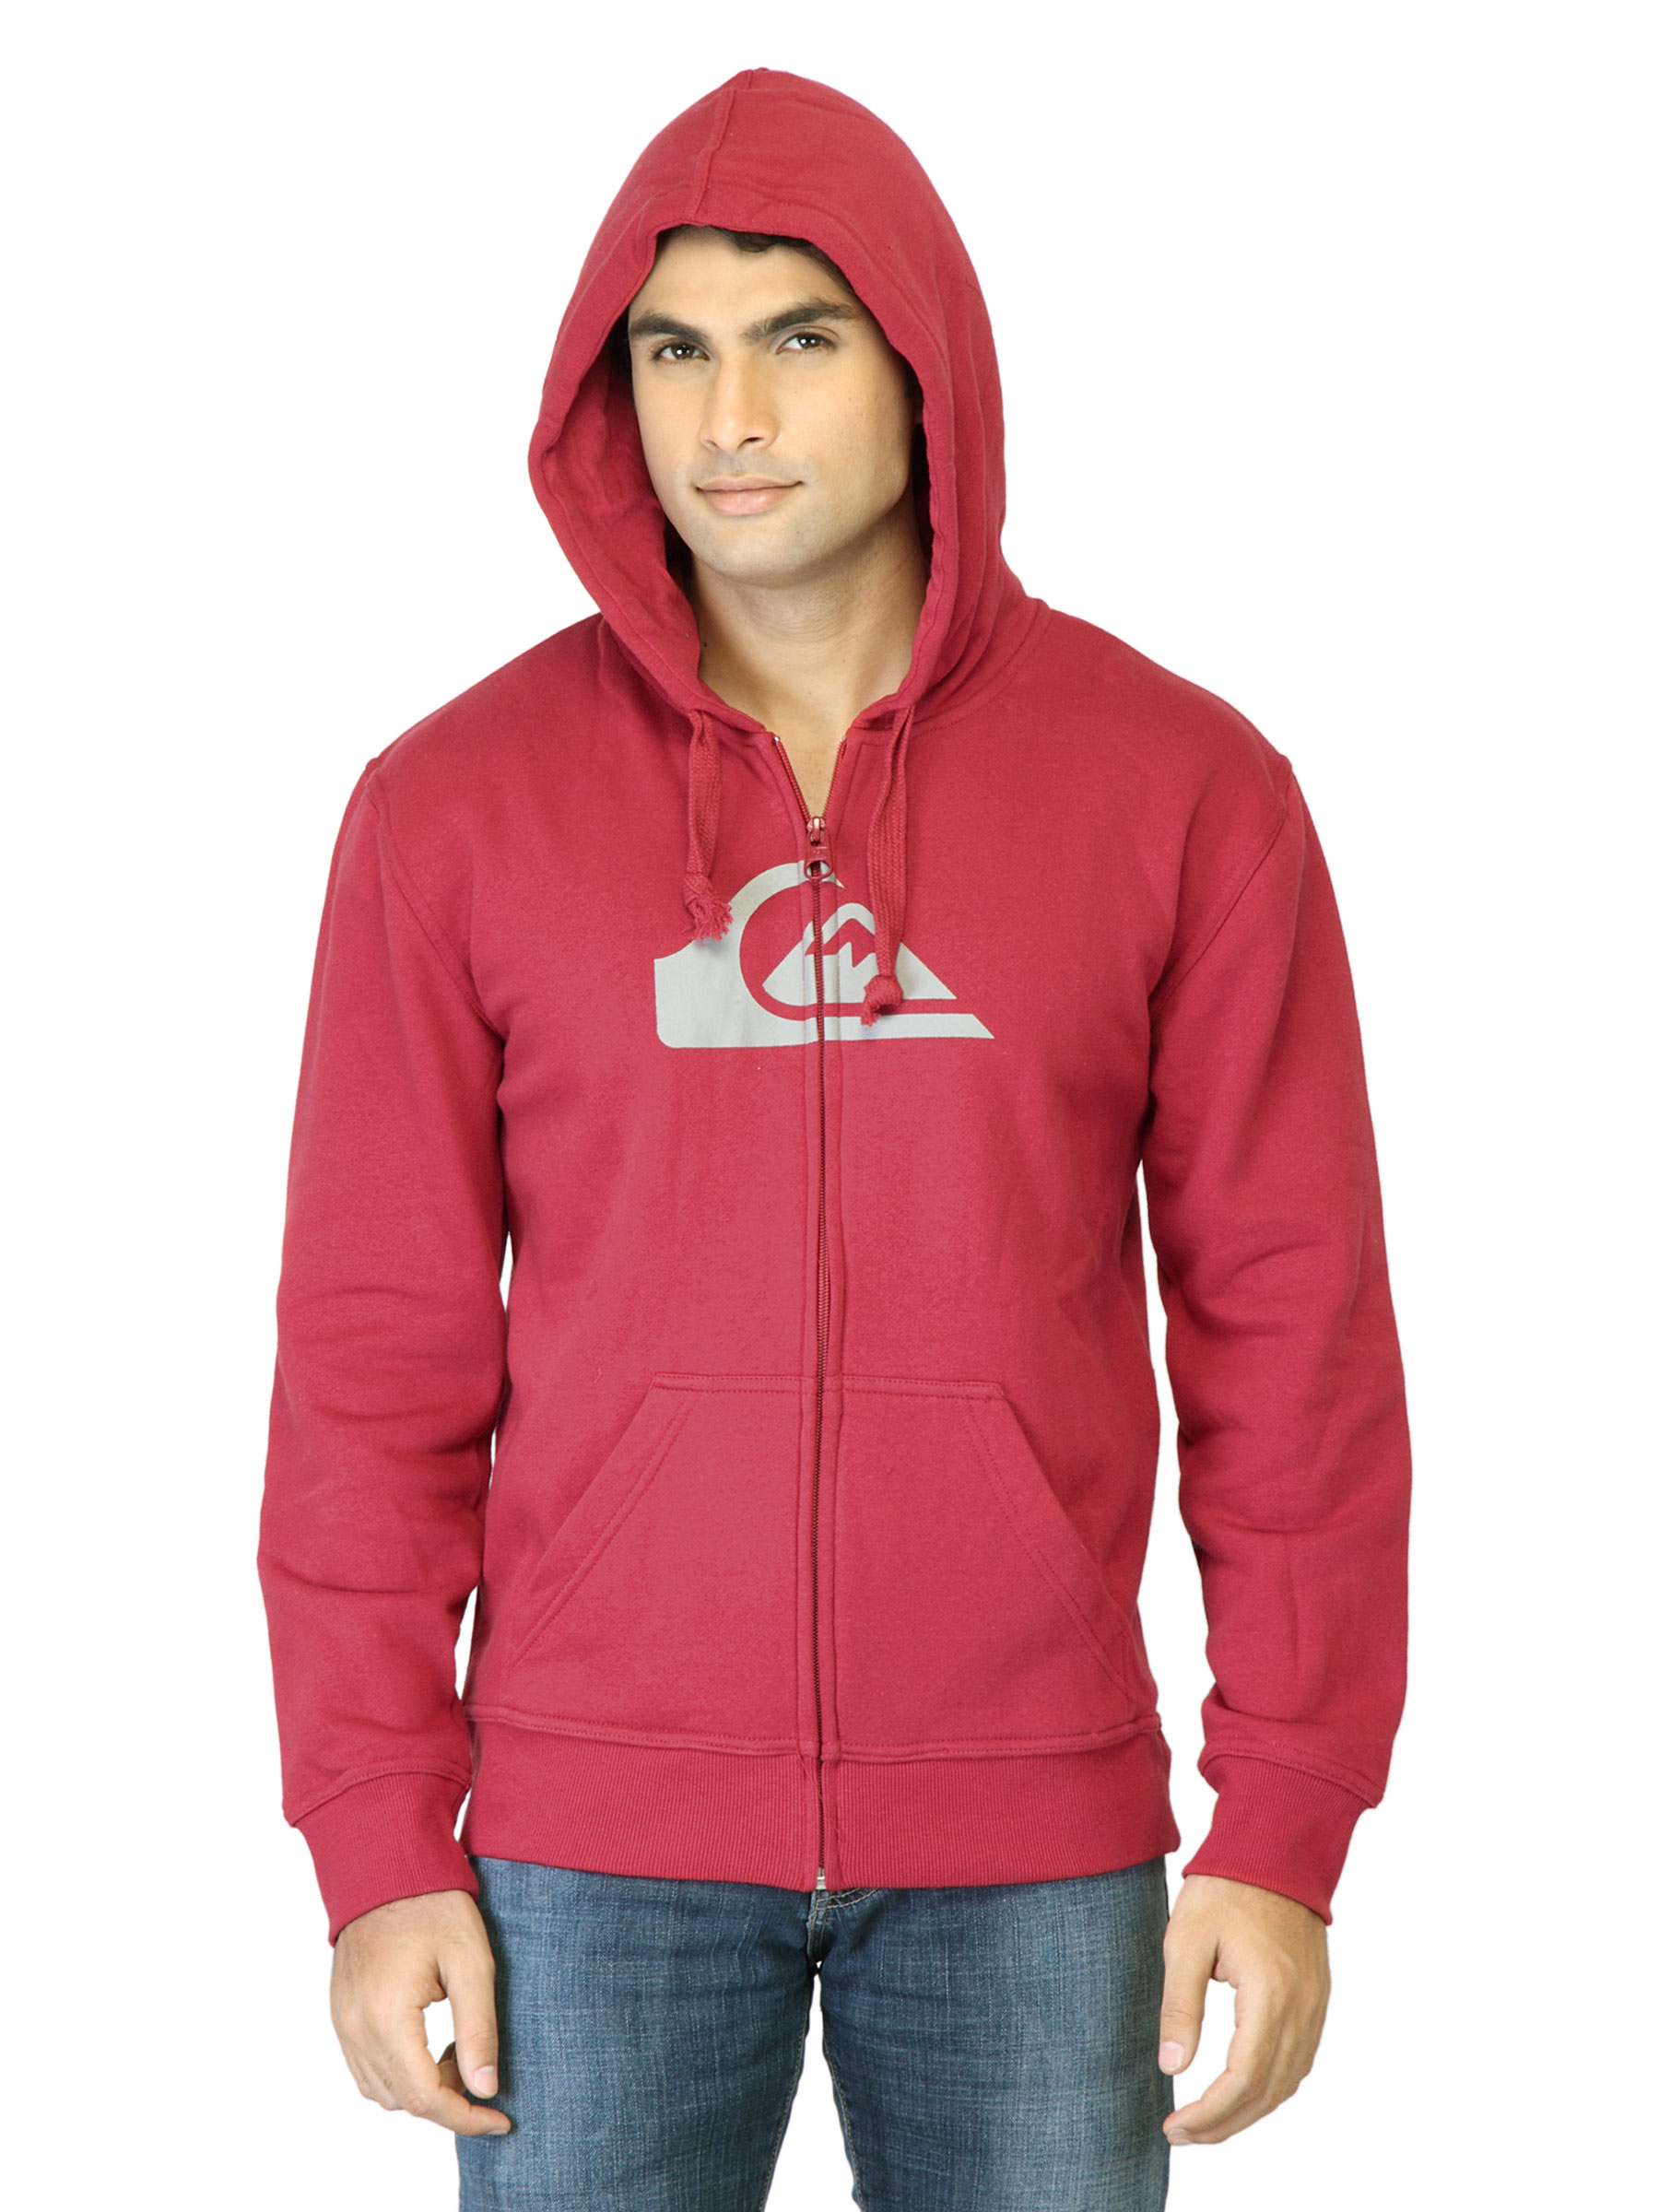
Quiksilver Men Red Printed Sweatshirt
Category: Apparel / Topwear / Sweatshirts
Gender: Men
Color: Red
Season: Summer 2012
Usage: Casual